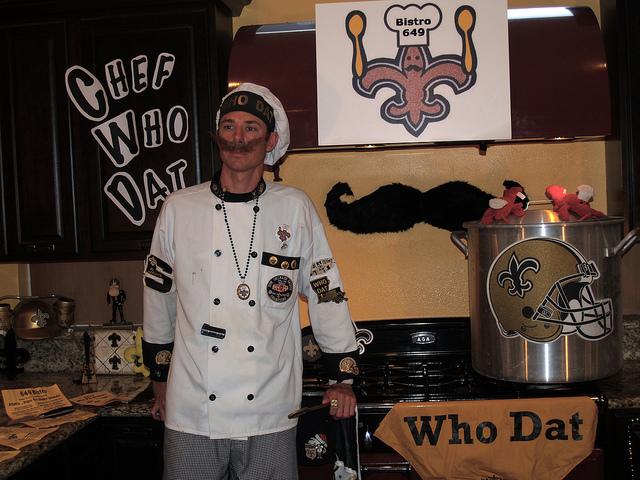
A foot ball fan is showing off his team spirit